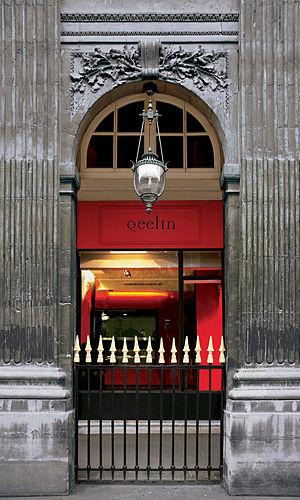
Boutique Qeelin, joaillier, galeries du Palais-Royal n° 26, galerie Montpensier, Ier arrondissement, Paris, France.